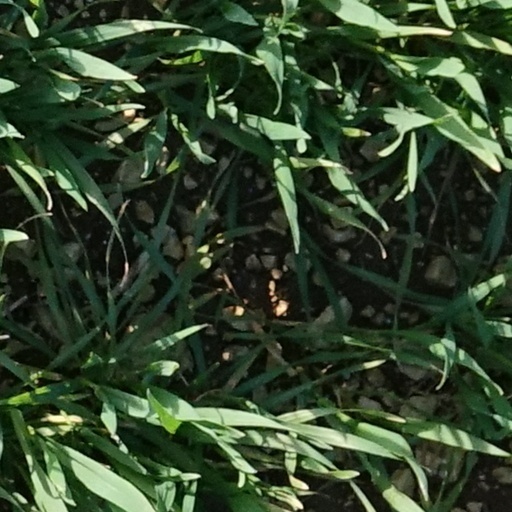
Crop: wheat